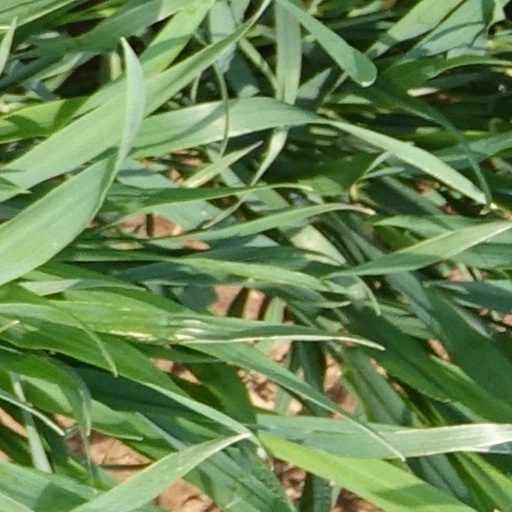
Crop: wheat